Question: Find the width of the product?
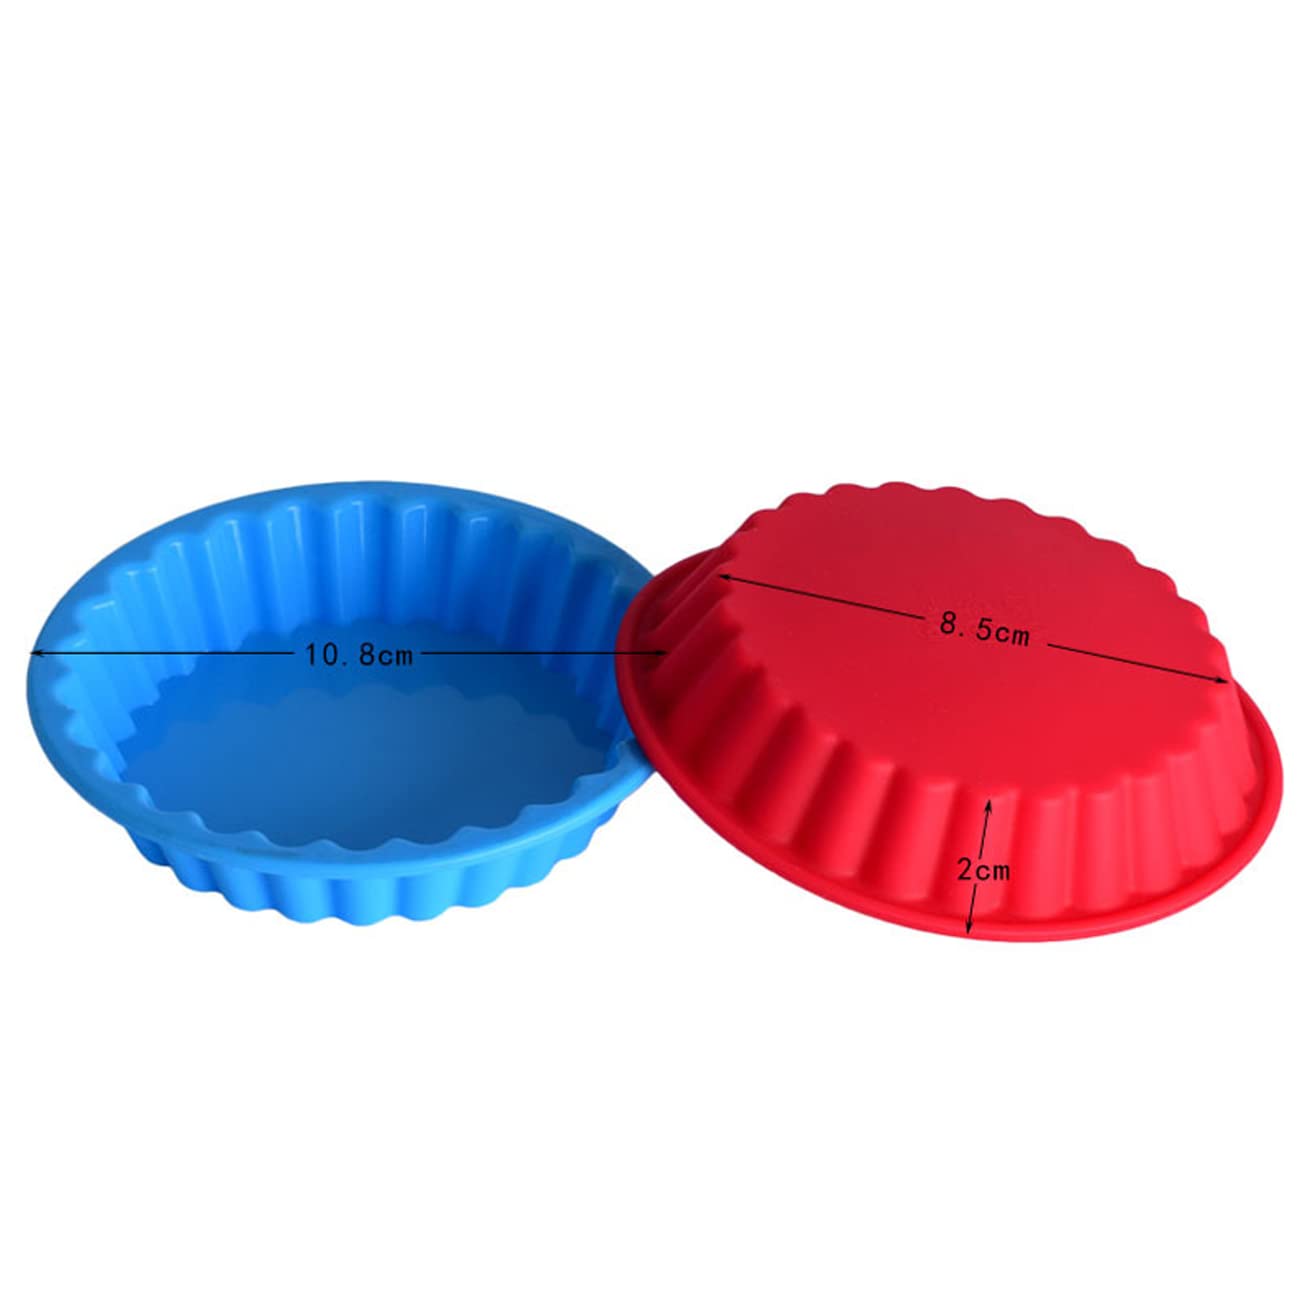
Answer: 10.8 centimetre